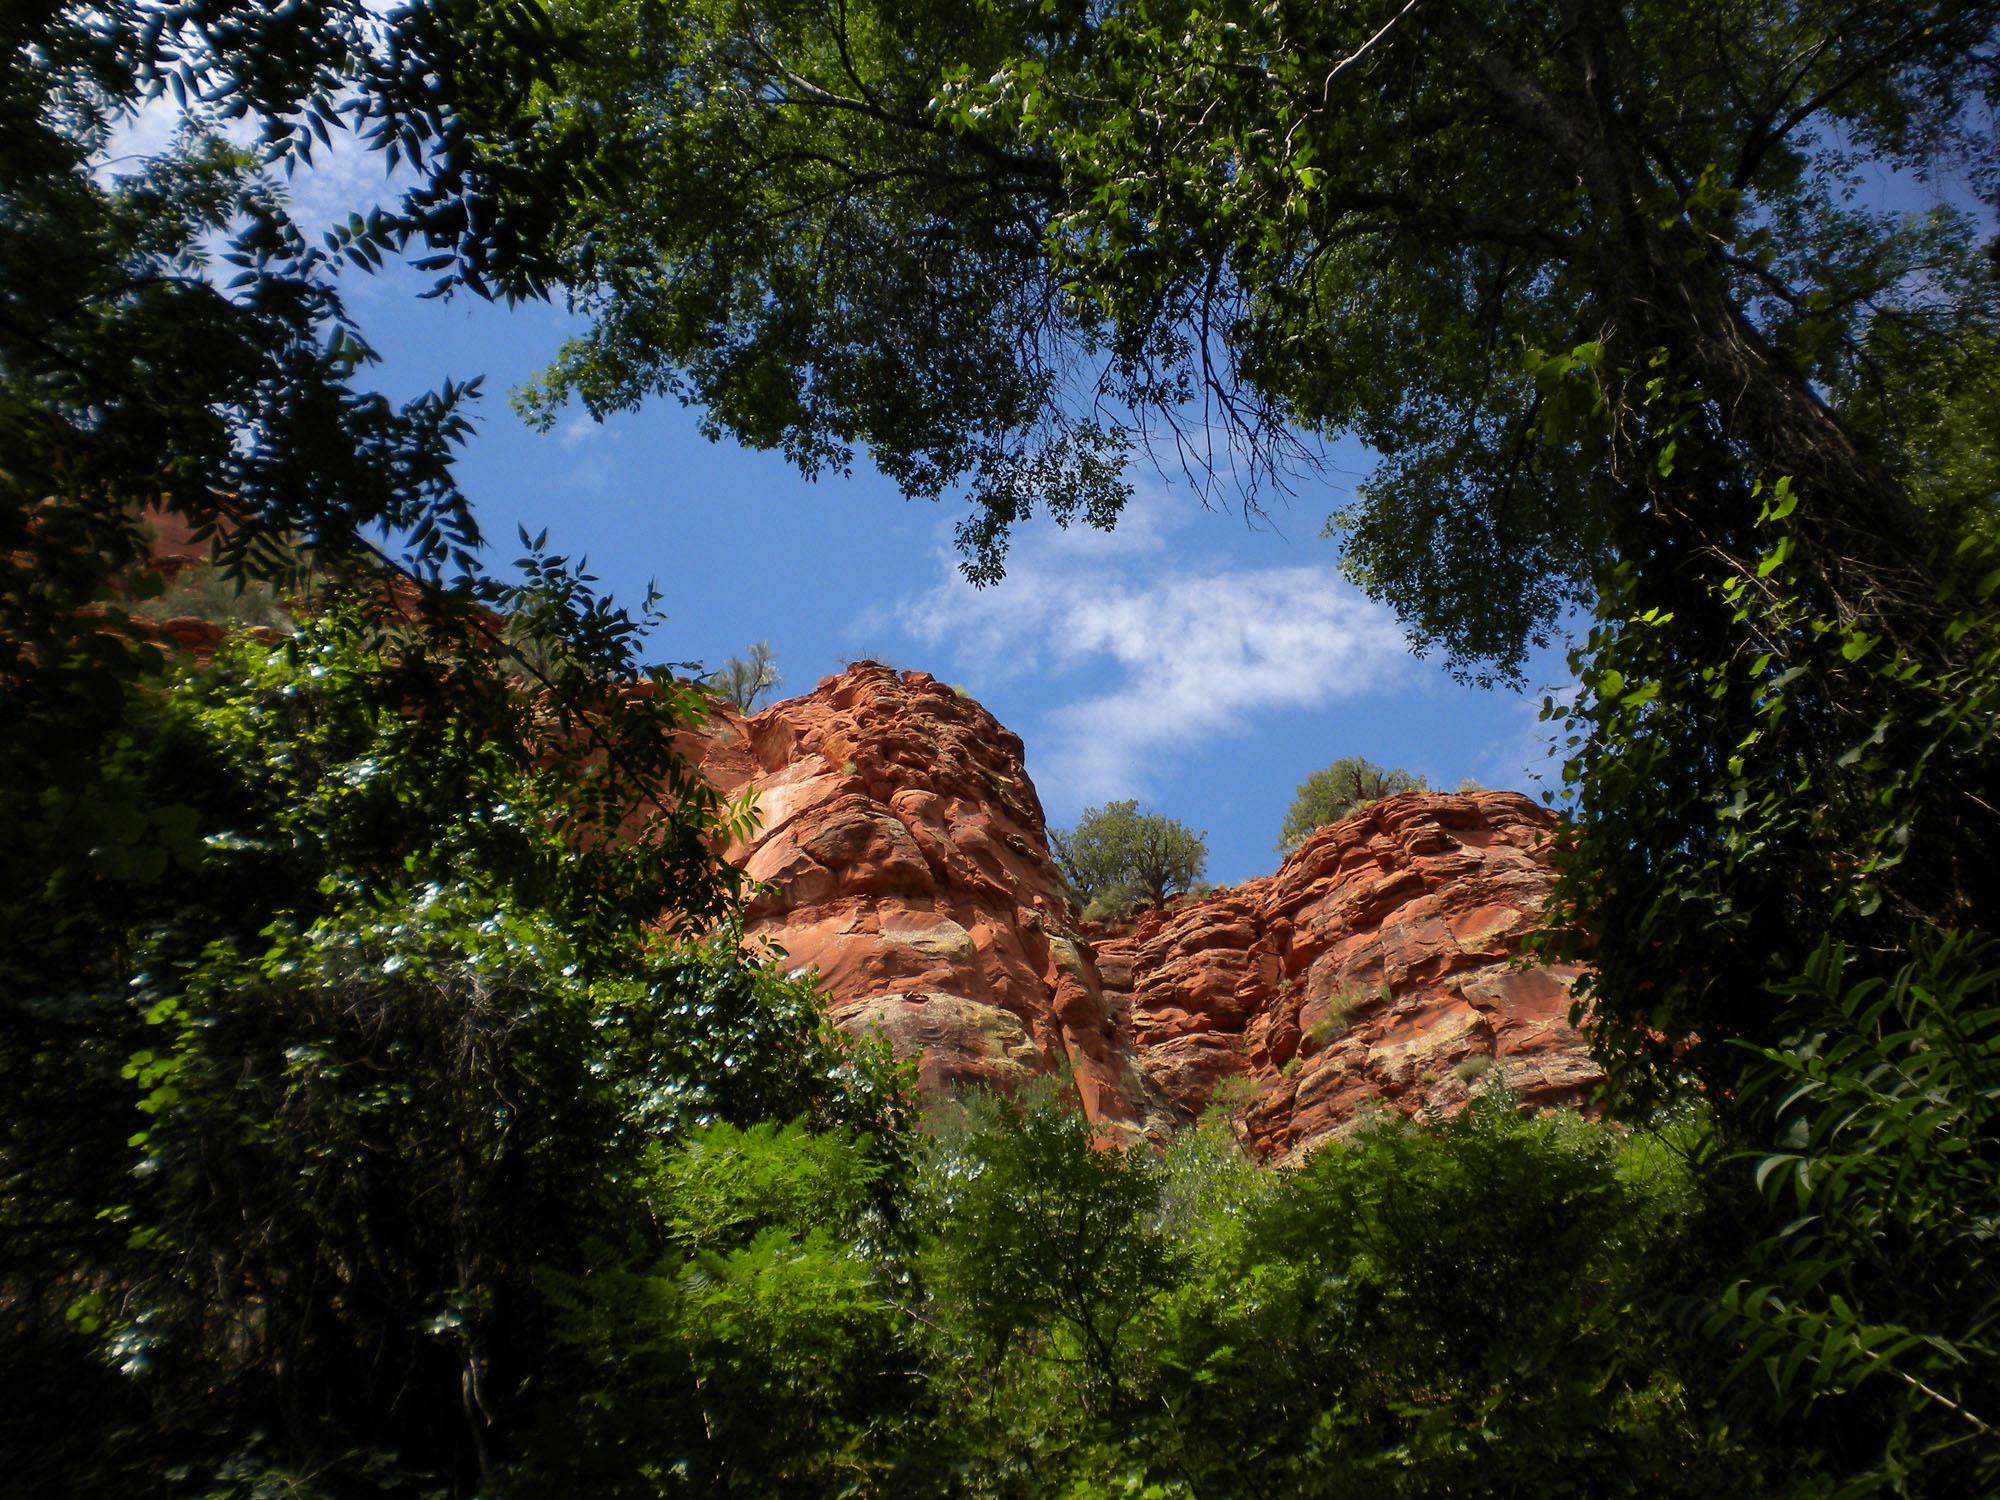
landscape, tree, nature, forest, rock, wilderness, mountain, leaf, flower, sandstone, valley, green, red, jungle, autumn, park, terrain, national park, trees, rocks, vegetation, rainforest, woodland, habitat, ecosystem, biome, natural environment, geographical feature, woody plant, rock frmations